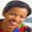
Label: woman